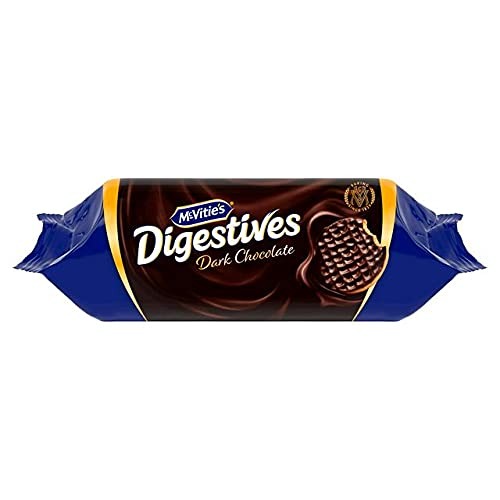
Item Name: McVities Digestive Dark 266g, Chocolate, 28.22 Oz (Pack of 3)
Bullet Point 1: 45% wheat & wholemeal
Bullet Point 2: No artificial colours or flavours
Bullet Point 3: Item Package Dimension: 7.3cm L x 15.2cm W x 26.6cm H
Bullet Point 4: Item Package Weight: 1.8 lb
Value: 28.22
Unit: Ounce

Price: 21.25